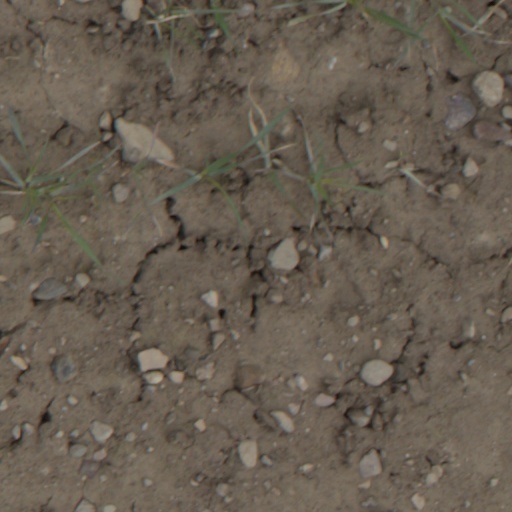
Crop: wheat